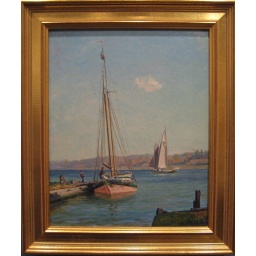
Watermen typically painted pungies like the one in this painting with flesh pink and green topsides.